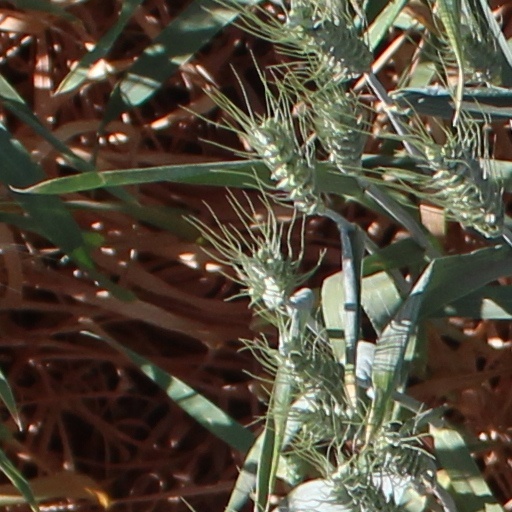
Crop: wheat